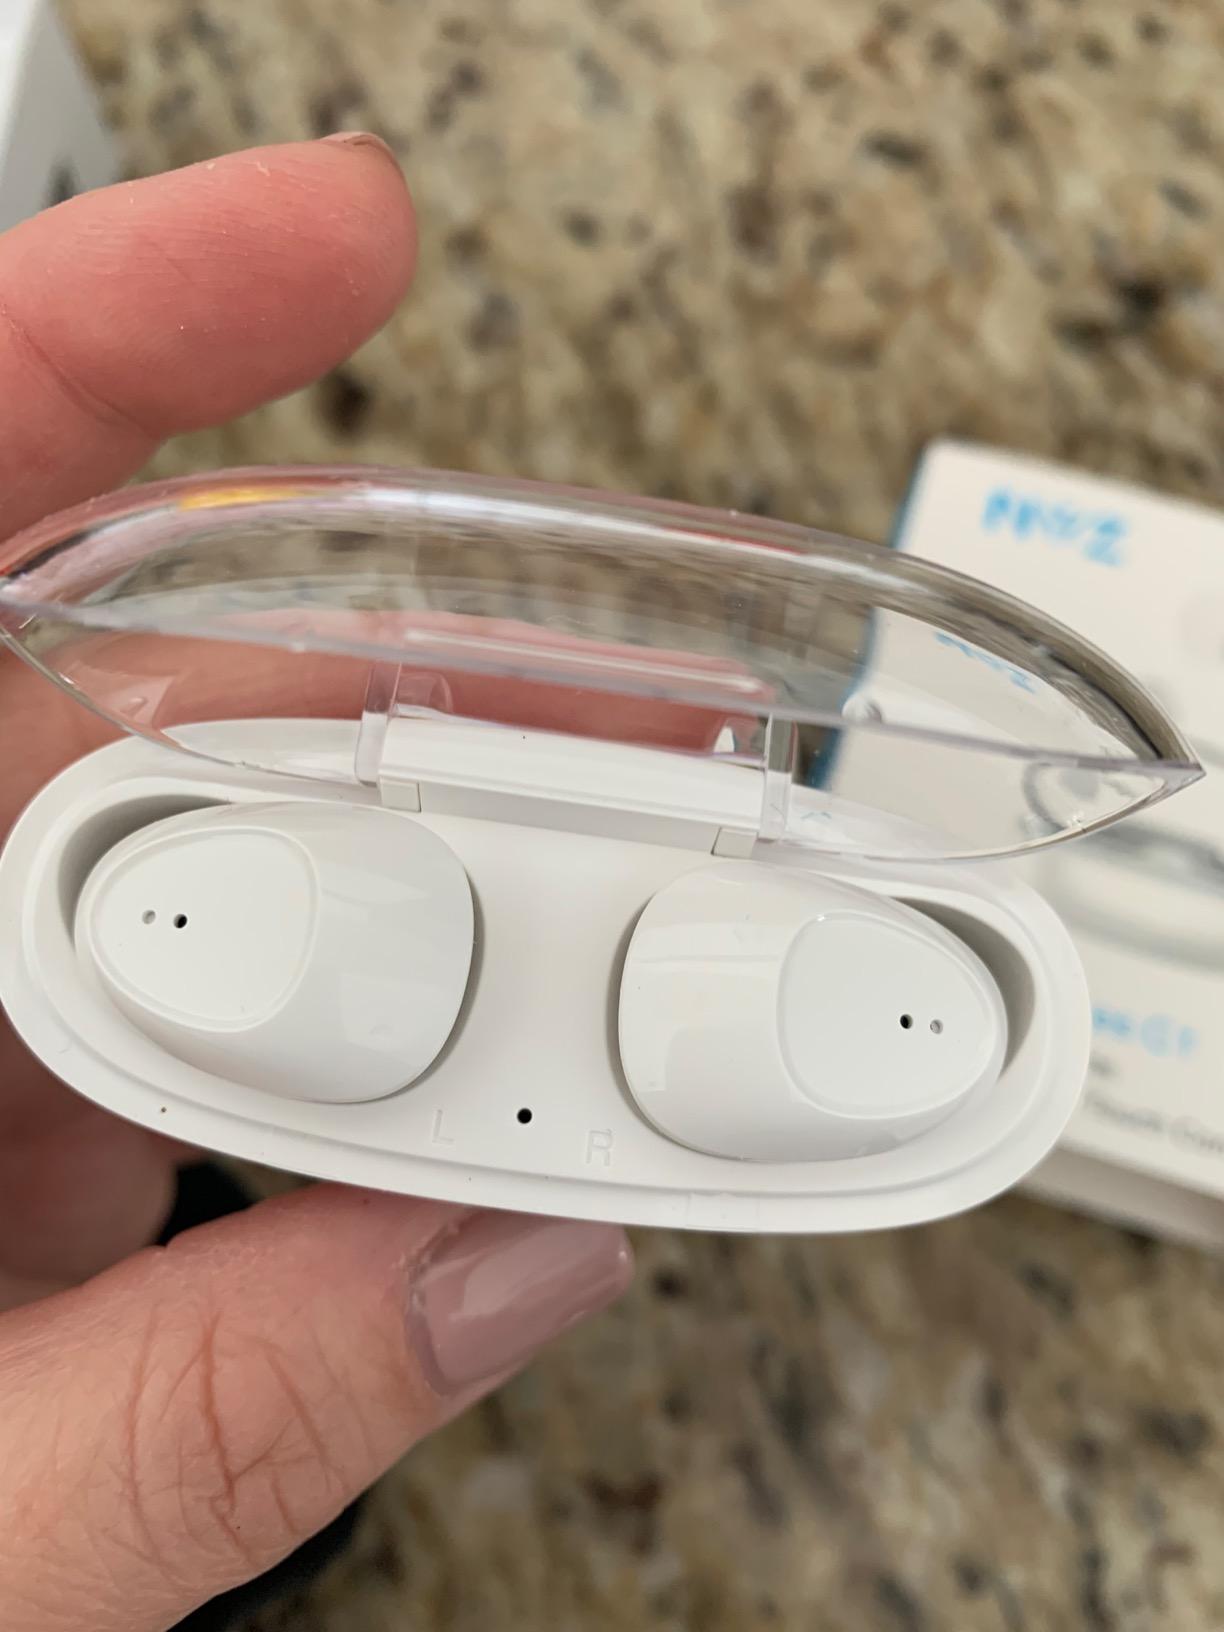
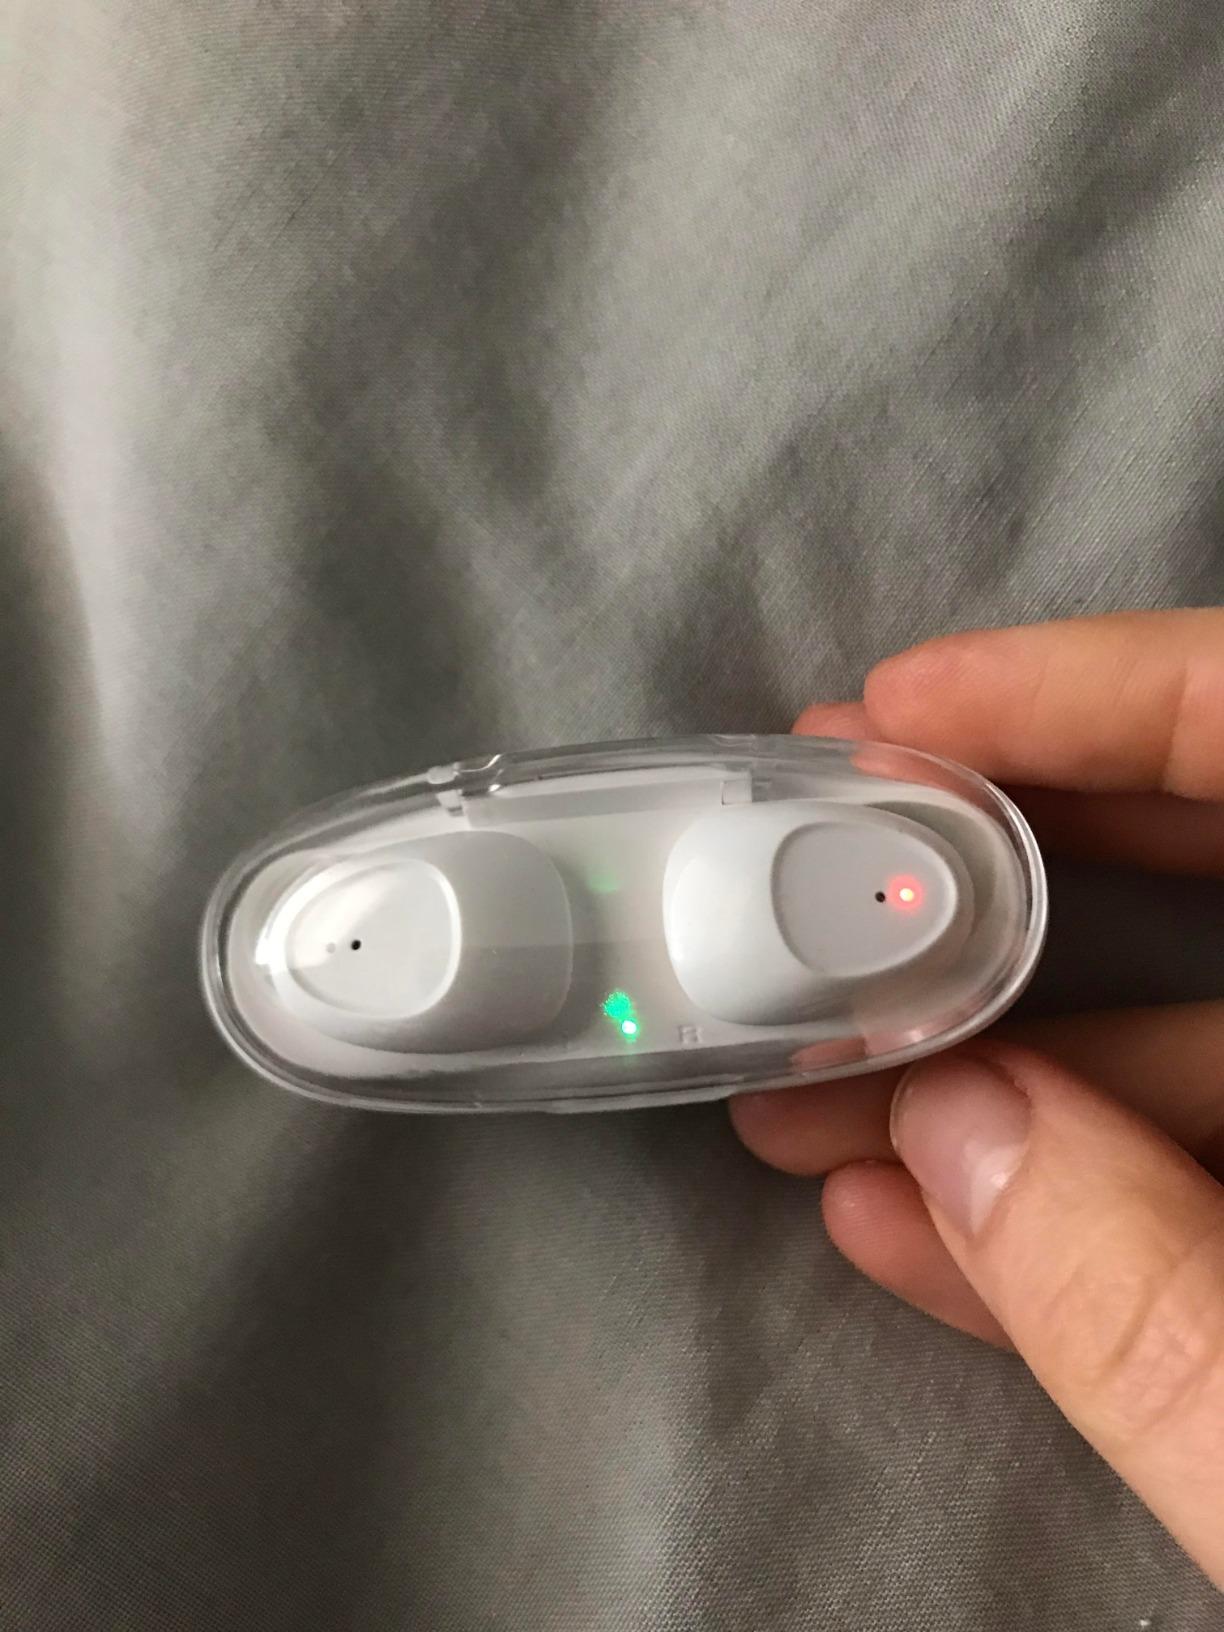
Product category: earbuds
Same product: yes